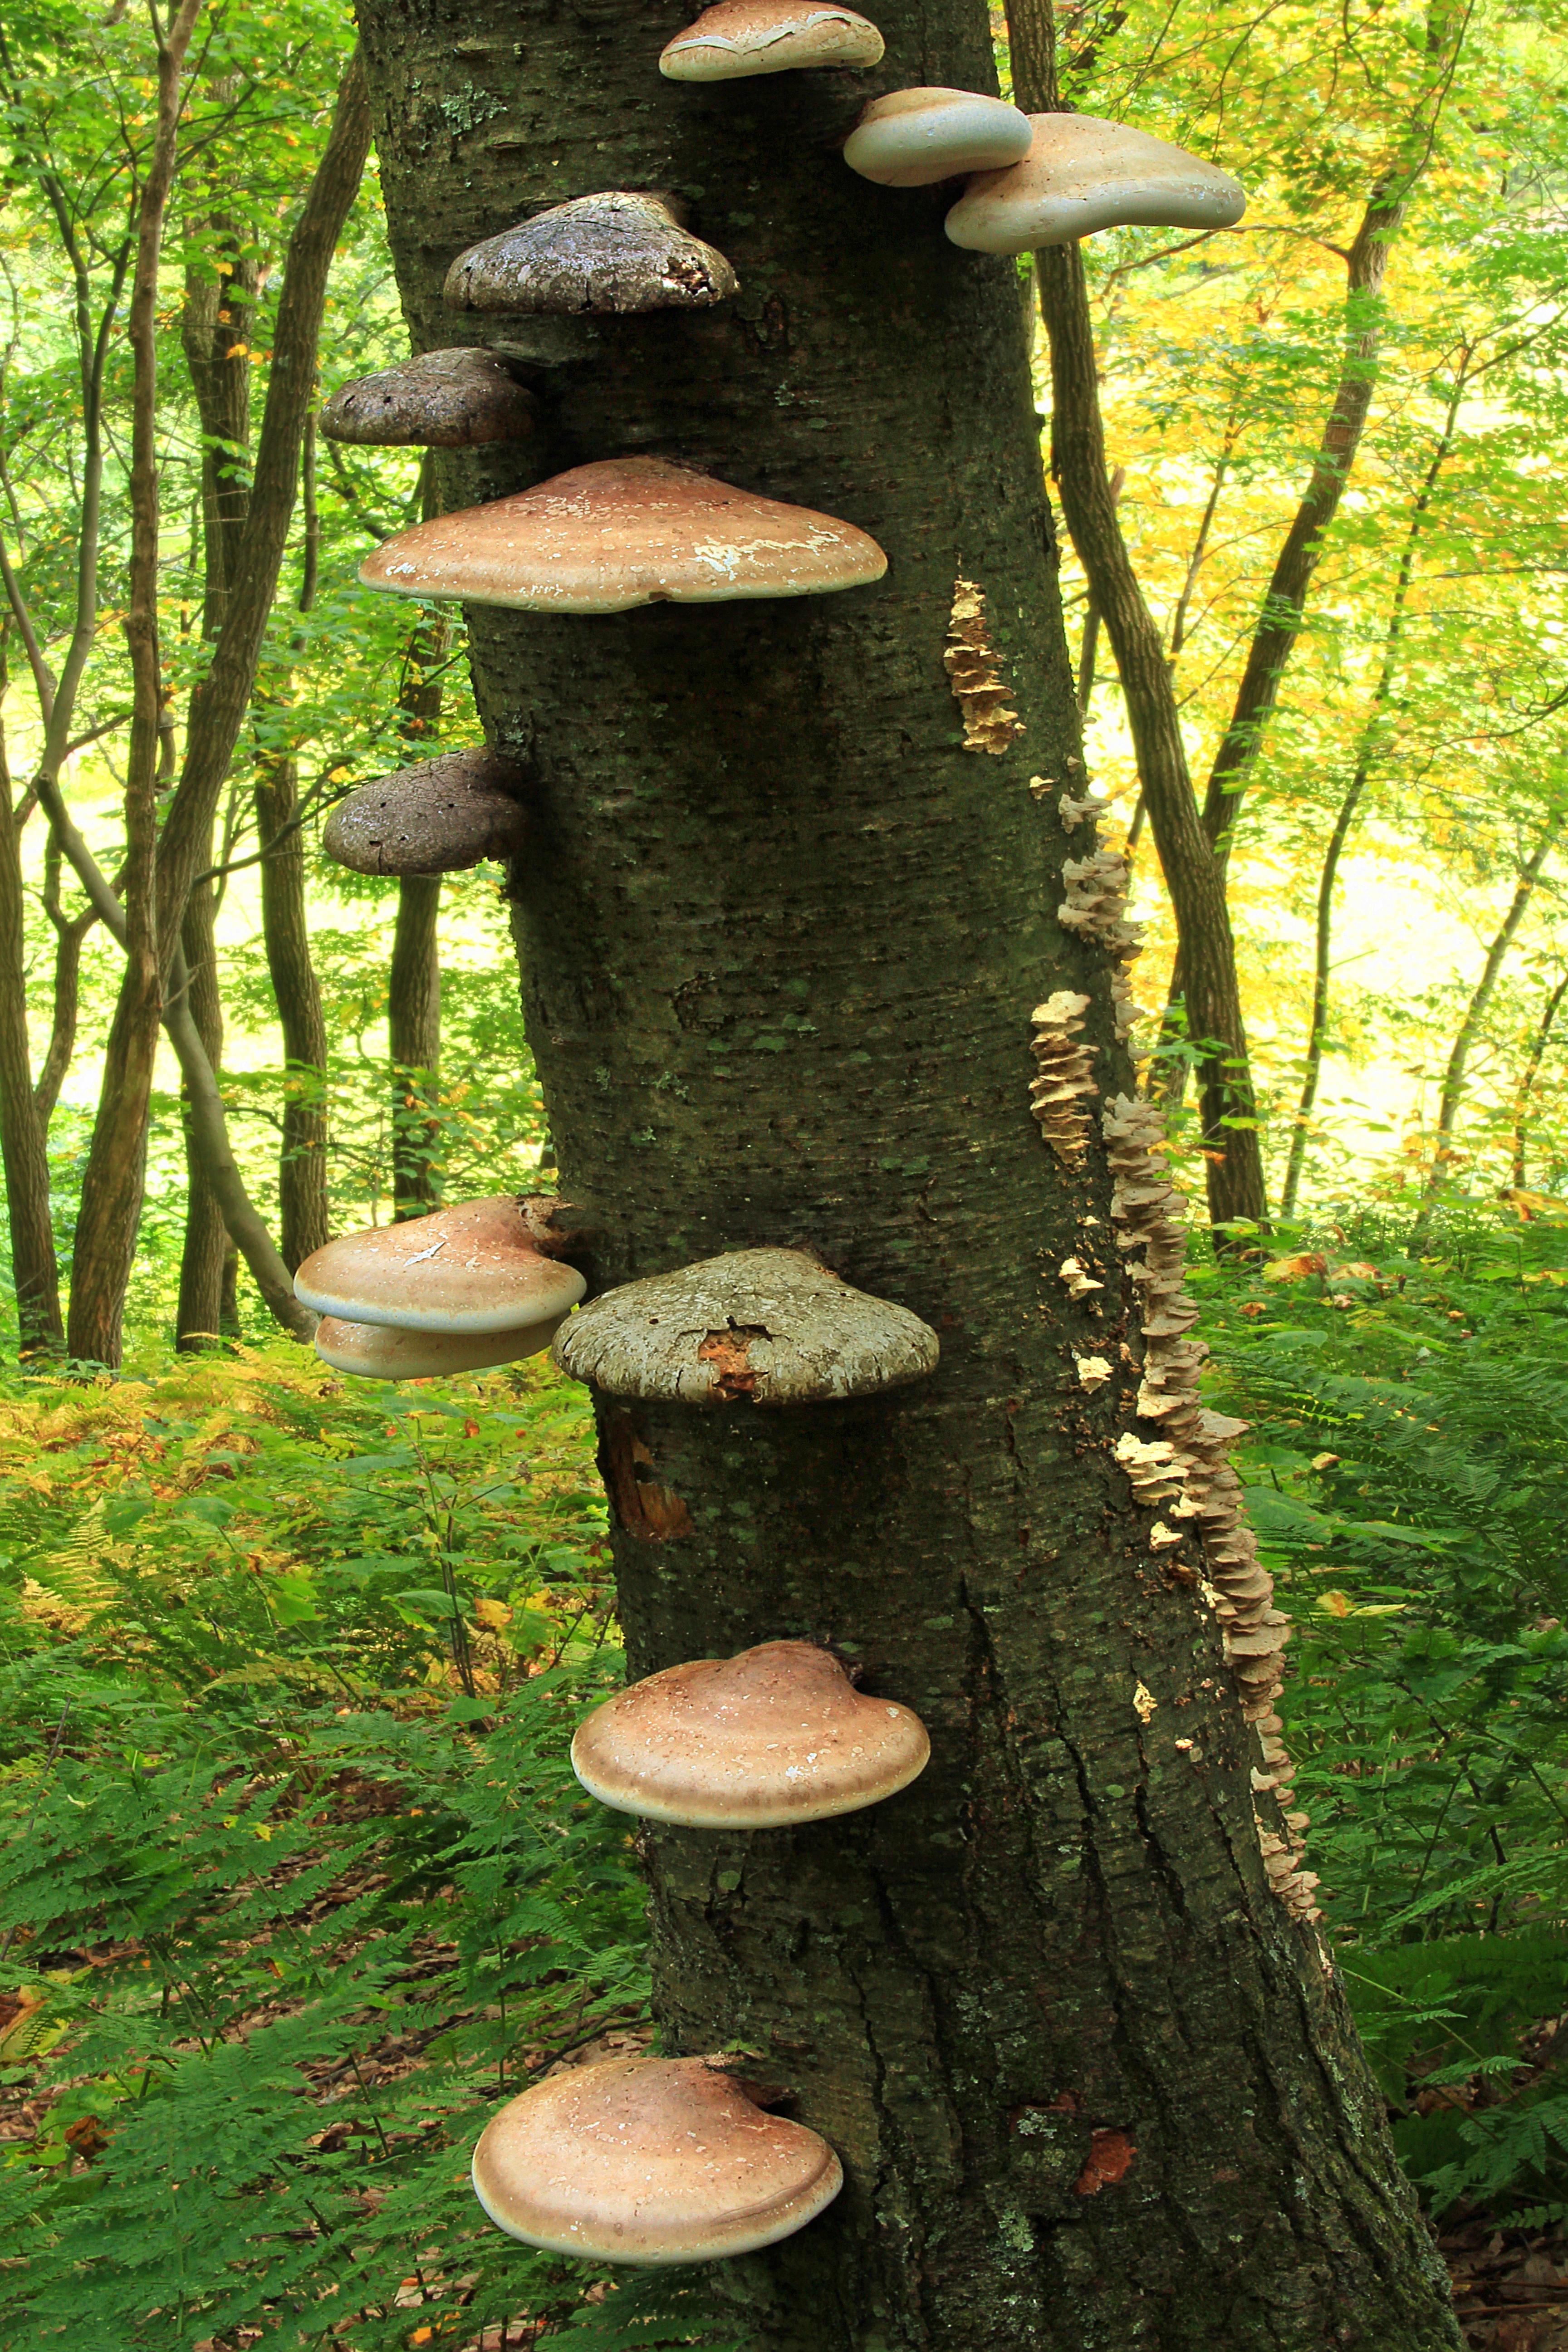
tree, nature, forest, plant, wood, hiking, leaf, trunk, summer, green, autumn, botany, decay, garden, flora, season, plants, trees, fungus, creativecommons, fungi, vegetation, mushrooms, clintoncounty, understory, ferns, pennsylvania, shelffungus, bracketfungus, baldeaglestateforest, baldeaglemountain, ganoderma, mountlogan, mtlogan, mountlogannaturalarea, mtlogannaturalarea, woodland, tree stump, habitat, conks, natural environment, woody plant